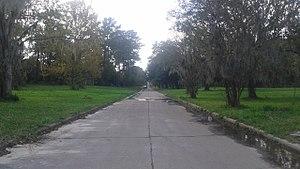
Woodloch est une ville située au centre du comté de Montgomery, au Texas, aux États-Unis.